Order of the Arrow

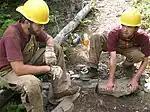
Two Arrowmen working on a trail in the Boundary Waters Canoe Area Wilderness.

Various symbols are used to identify members of the Order of the Arrow. Members are issued a white sash embroidered with a red arrow upon completion of their Ordeal. Arrowmen who achieve Brotherhood and Vigil Honor receive slightly different sashes. Additionally, each lodge produces a pocket flap to be worn by its members. It is sewn permanently to the right-hand shirt pocket while the sash is only used in formal settings.